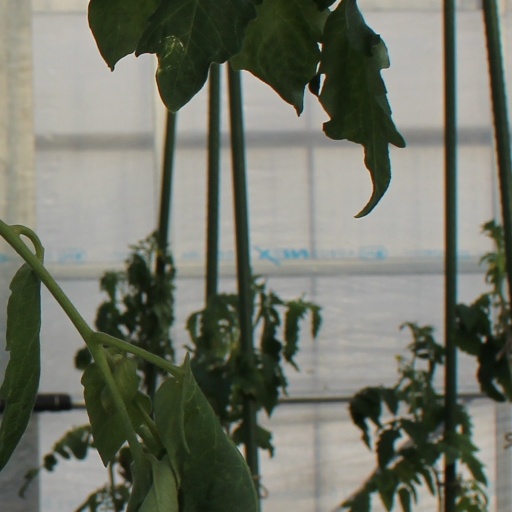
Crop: tomato